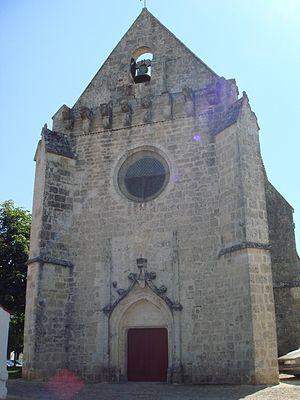
Cet article recense les monuments historiques français classés en 1908.
Angoulins ou Angoulins-sur-Mer est une commune du Sud-Ouest de la France, située dans le département de la Charente-Maritime.